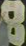
Number: 8